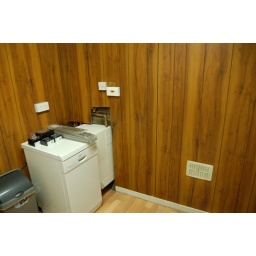
The kitchen and utility room of our house are being redecorated over the next 4 days.